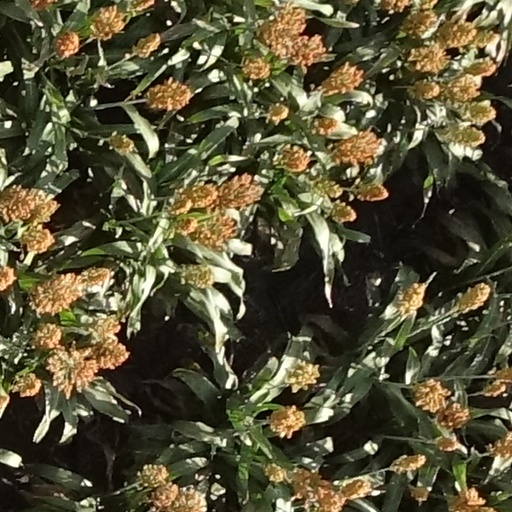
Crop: sorghum